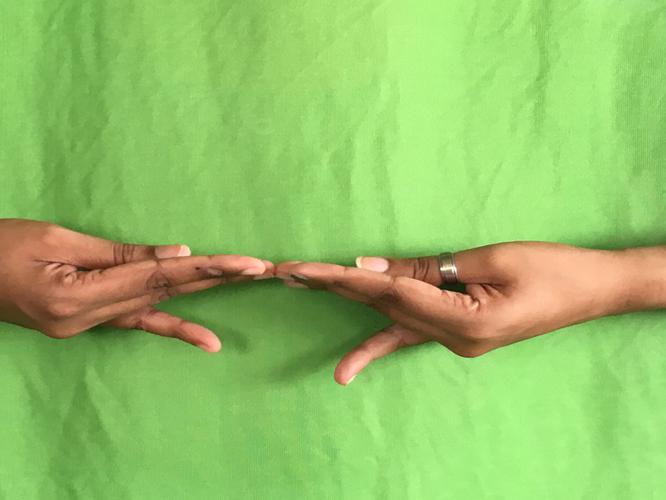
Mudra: Khatva
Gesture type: double_hand